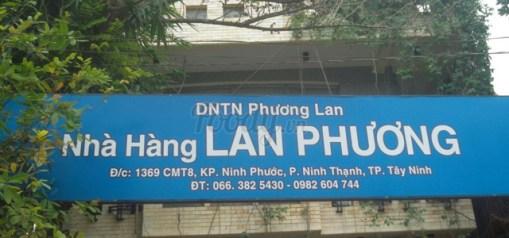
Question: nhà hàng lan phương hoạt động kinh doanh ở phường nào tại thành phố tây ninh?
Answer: nhà hàng lan phương hoạt động kinh doanh ở phường ninh thạnh